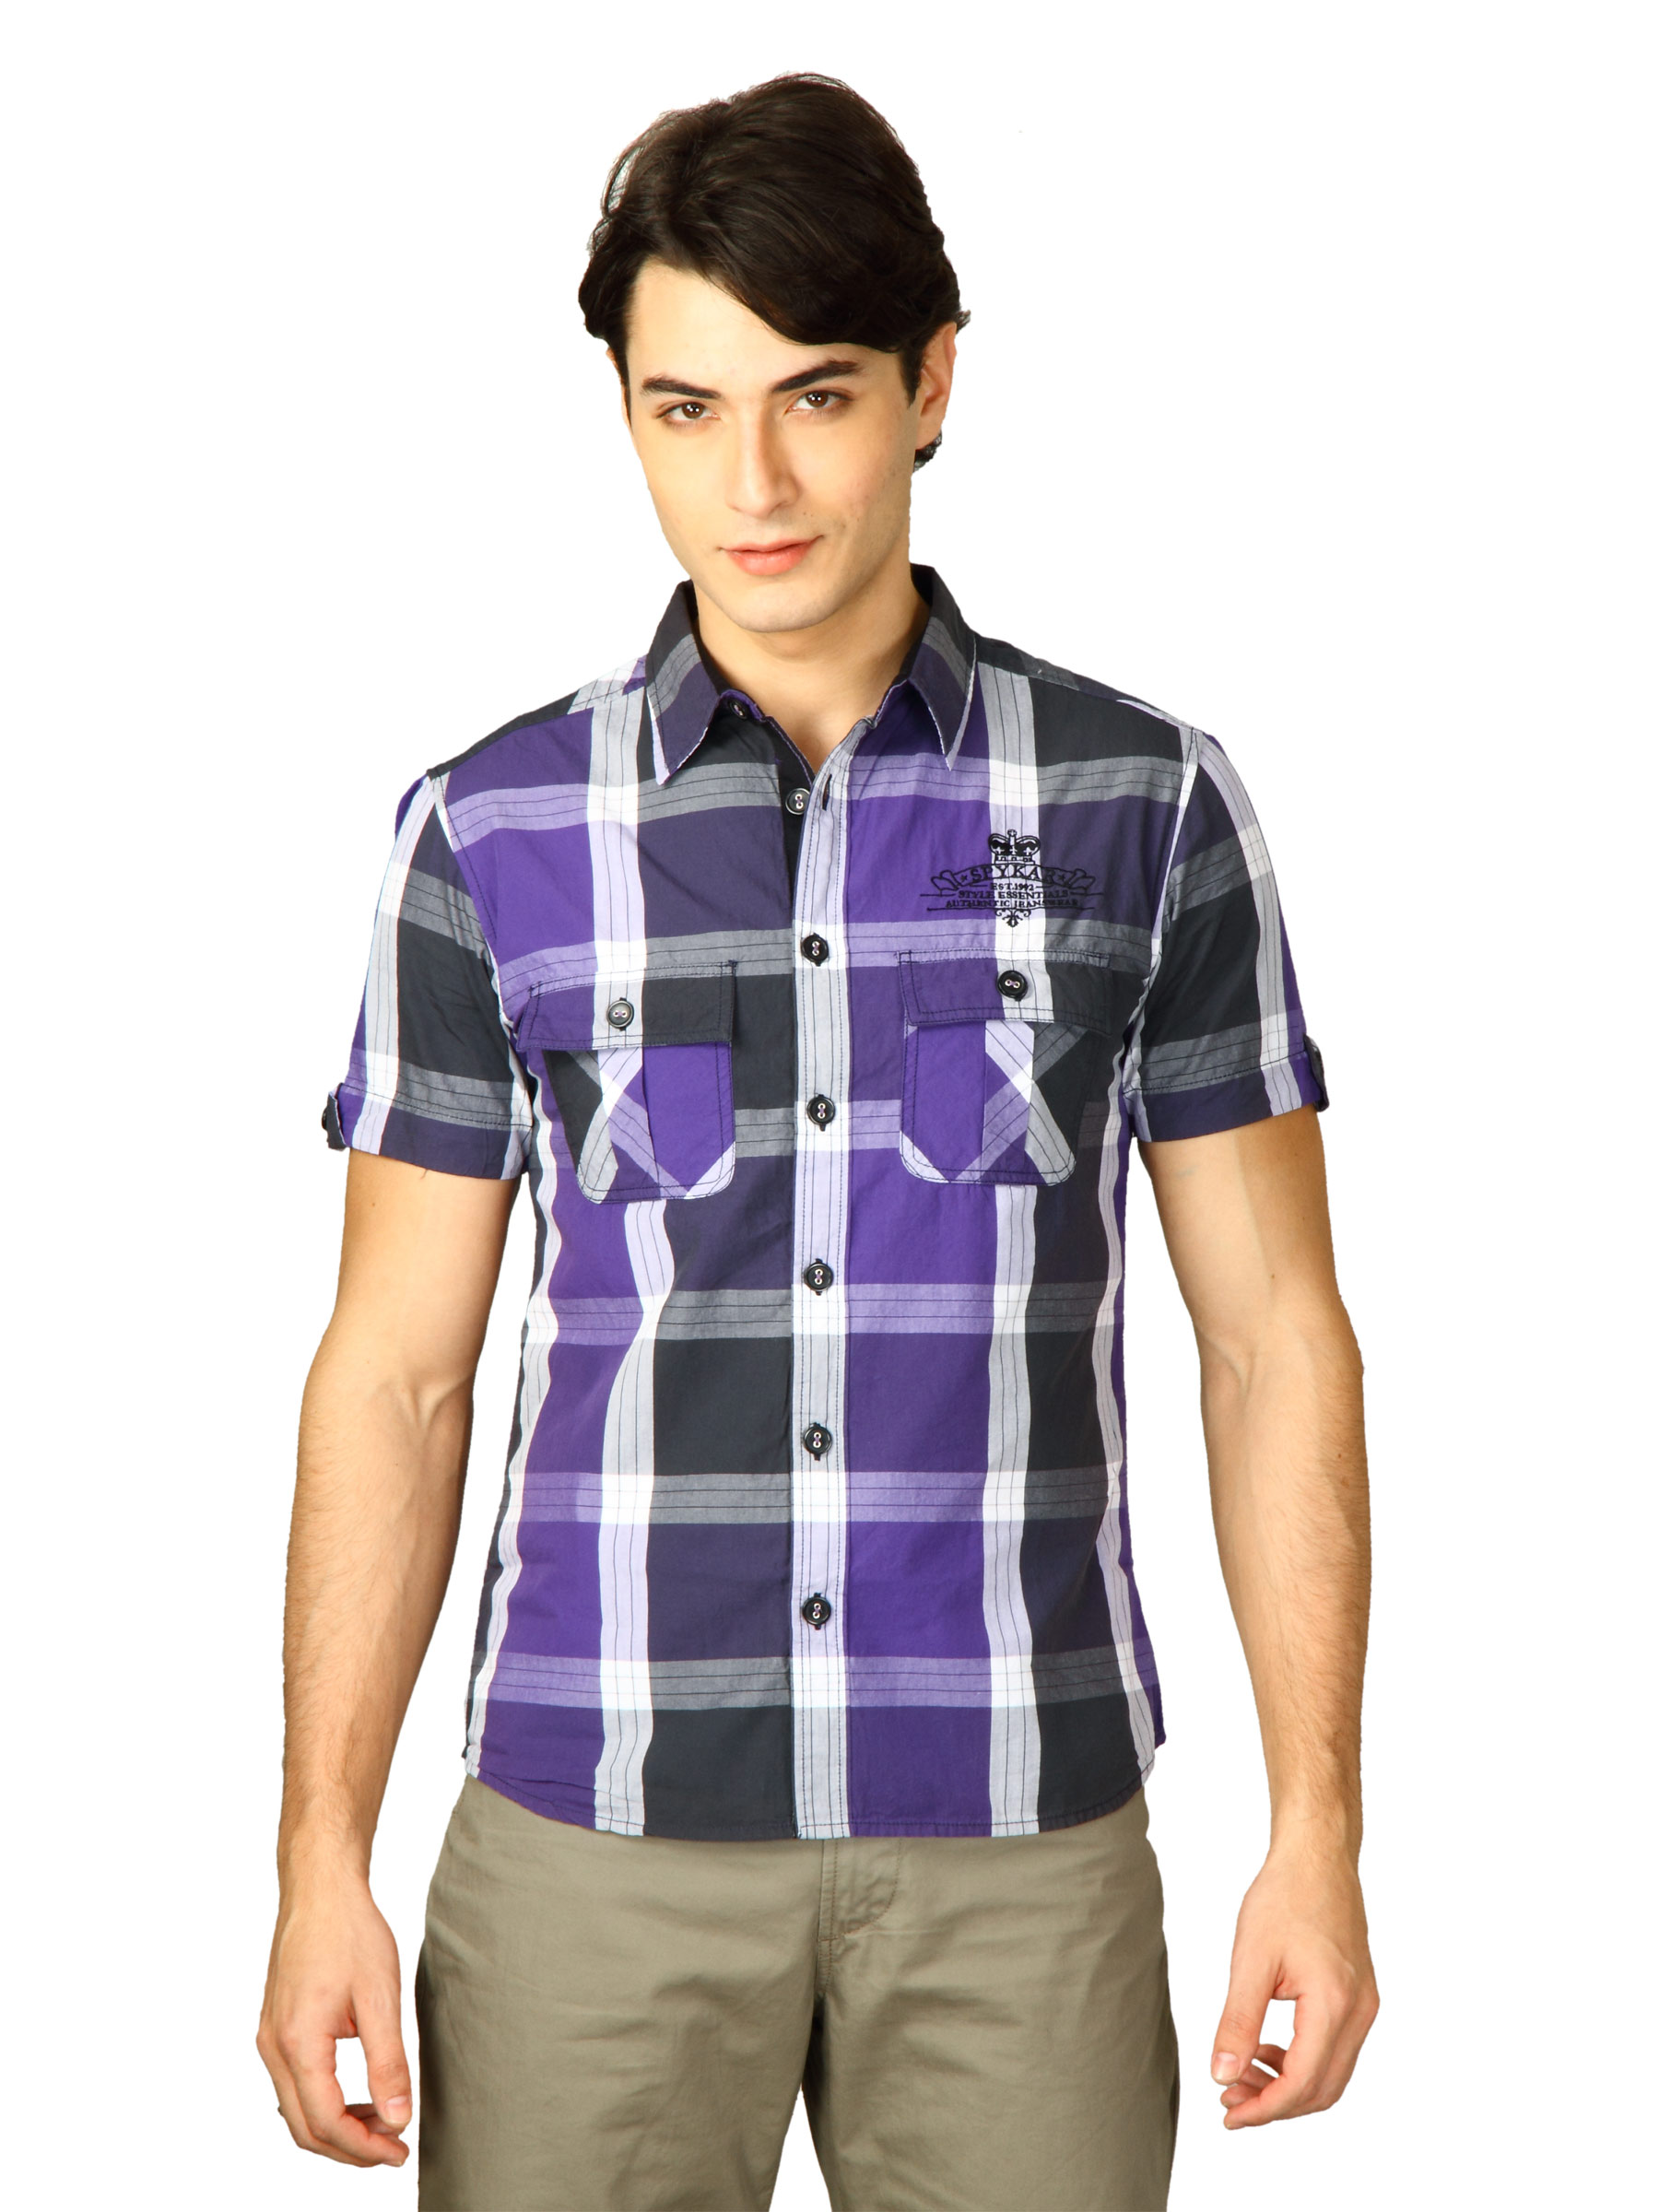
Spykar Men Ranger Black & Purple Check Shirt
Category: Apparel / Topwear / Shirts
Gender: Men
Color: Purple
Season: Fall 2011
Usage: Casual